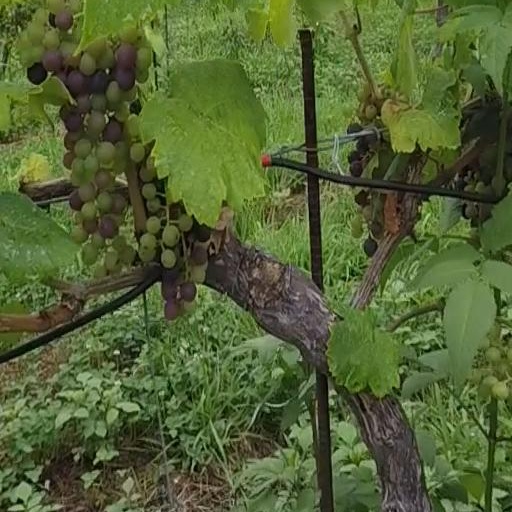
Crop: grape